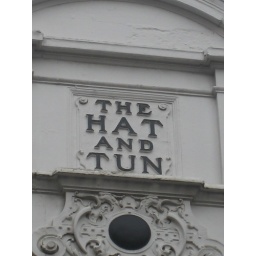
the old sign above belgian bar